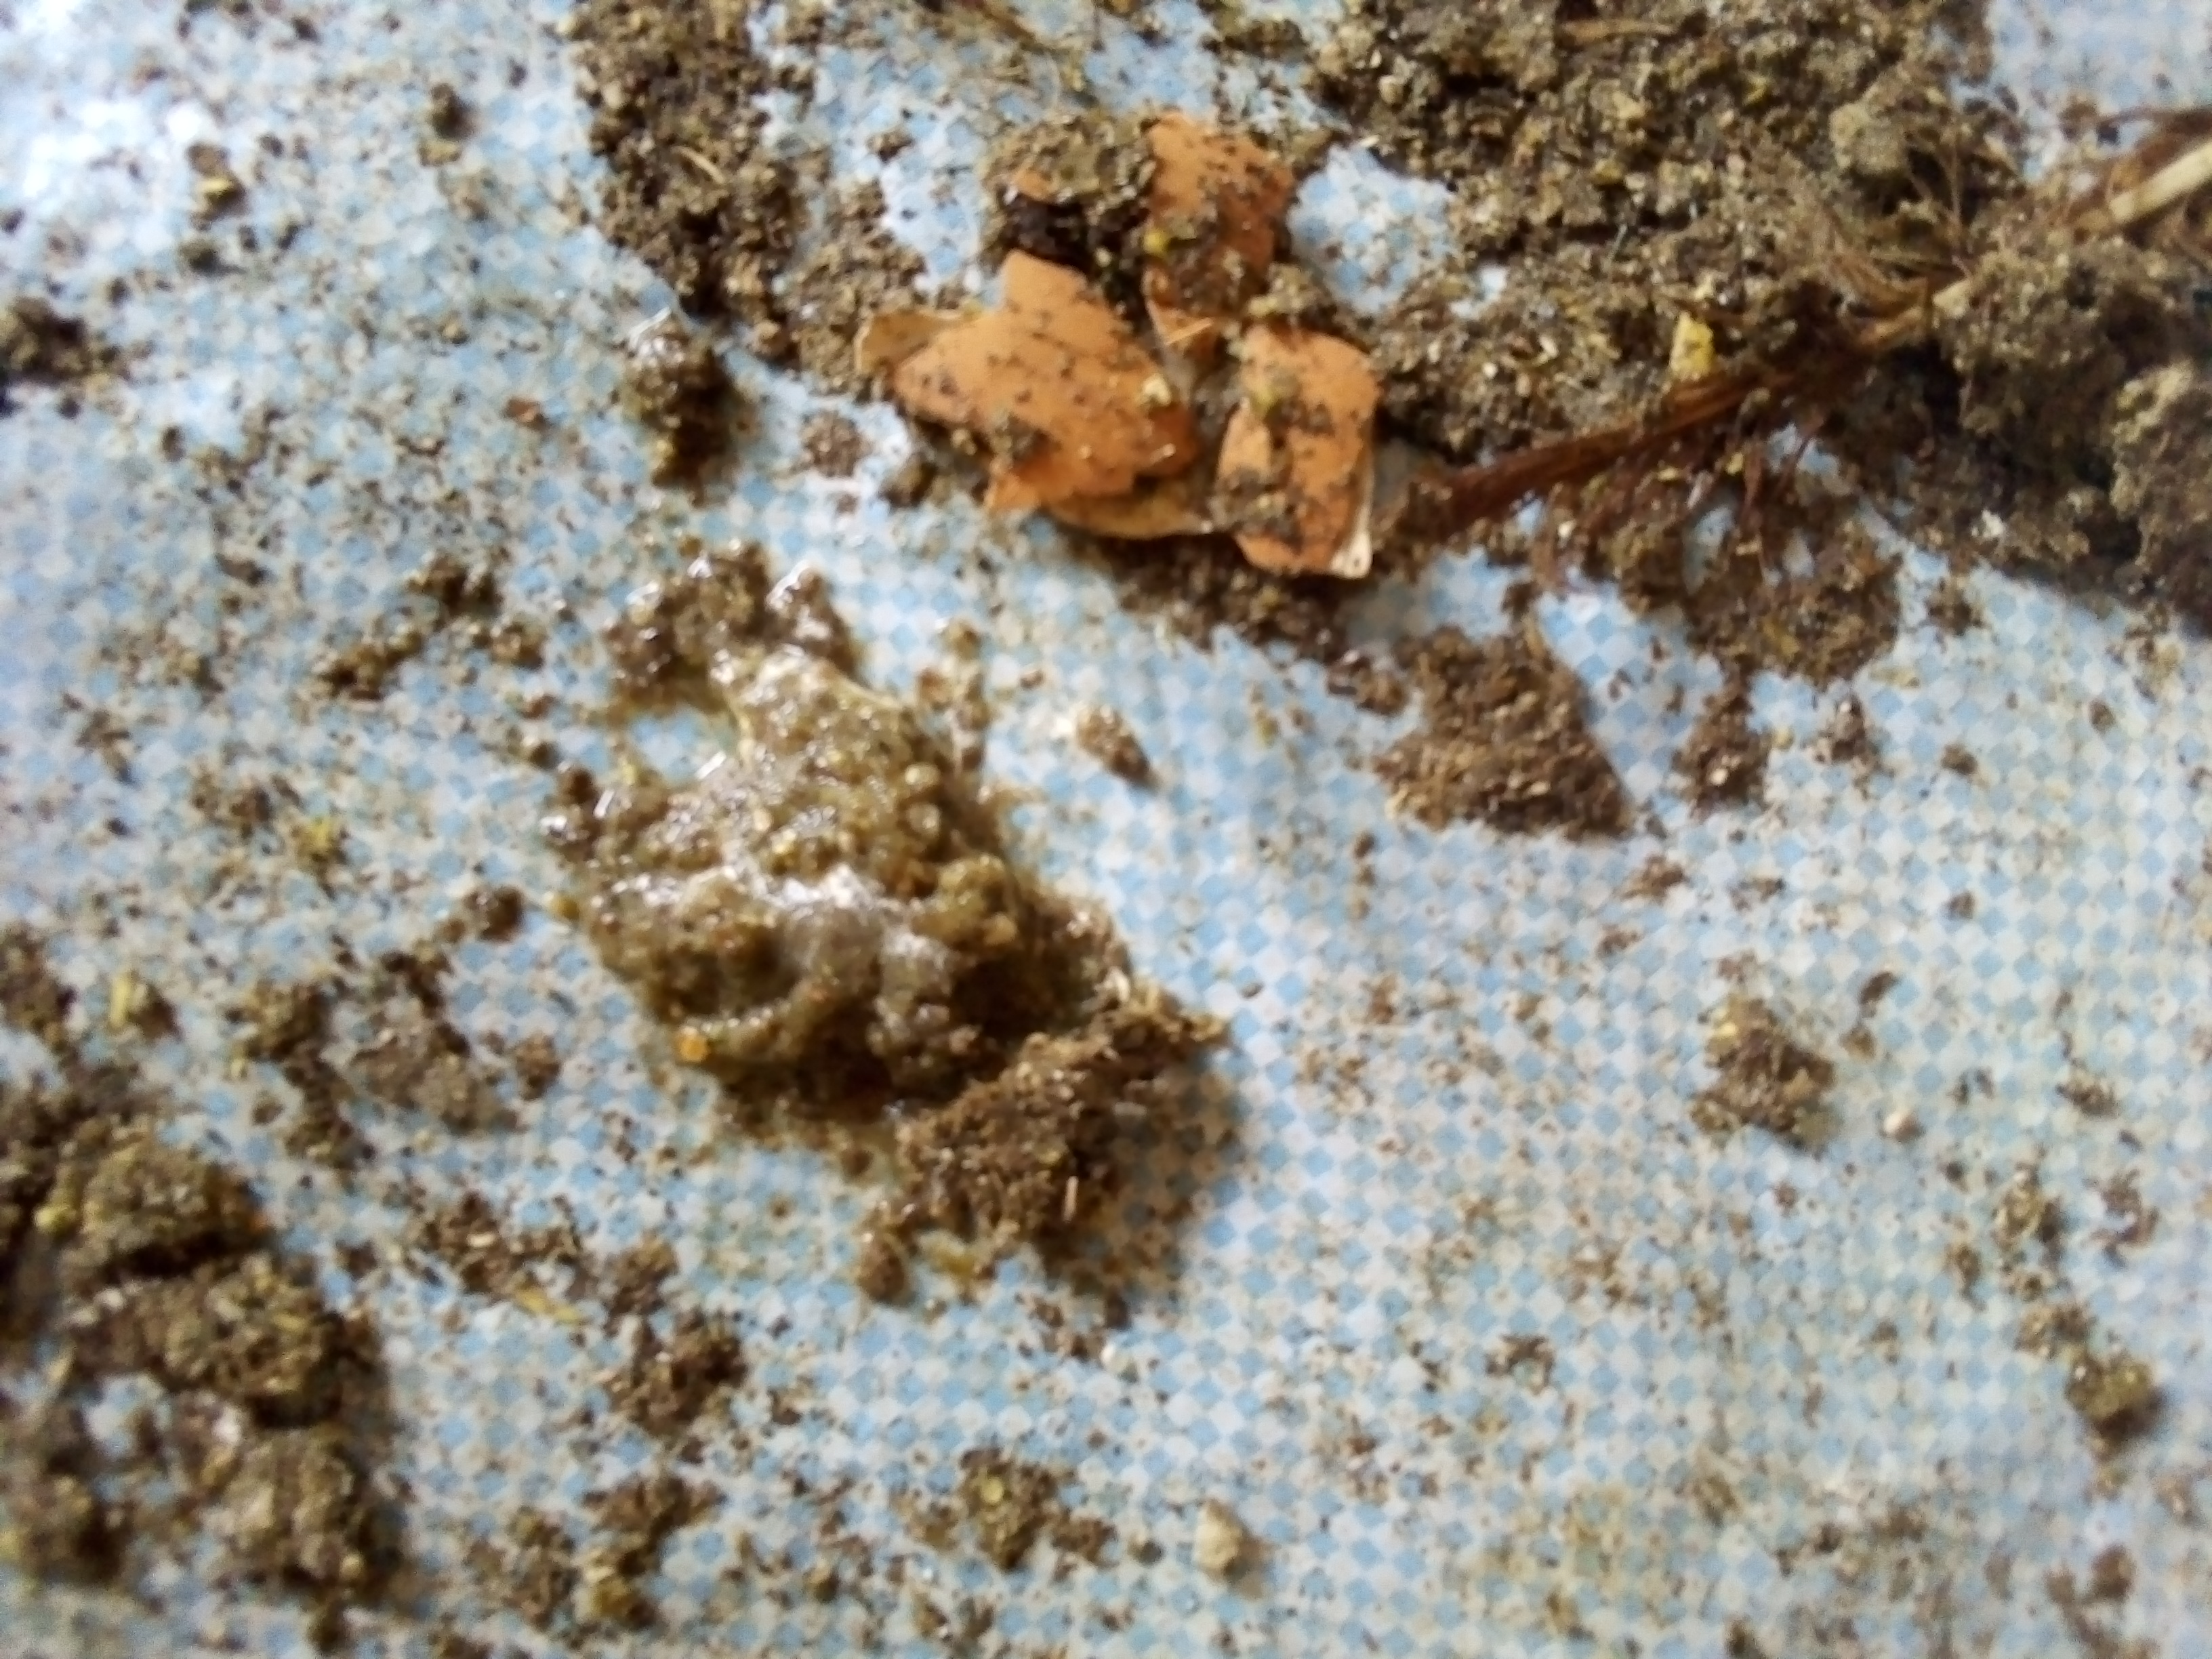
PCR-confirmed diagnosis: Salmonella